LGBTQ themes in Western animation

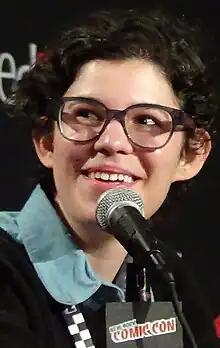
Rebecca Sugar in 2014; she would first work on "Adventure Time" and would later create her own show, "Steven Universe"

In the 2000s, "Static Shock", "SpongeBob SquarePants", and "The Proud Family" were impacted by standards, censorship, and occasional protests by Christian fundamentalists.